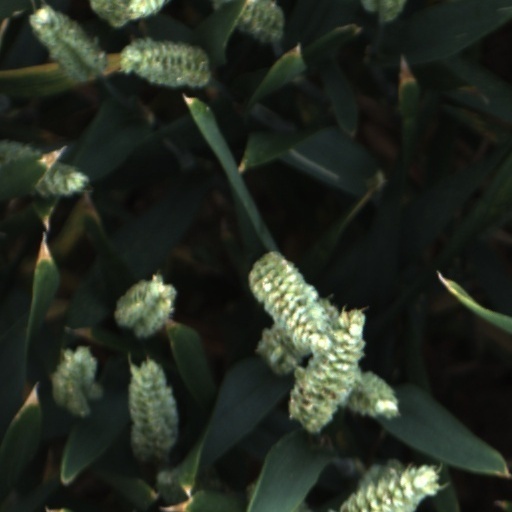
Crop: wheat